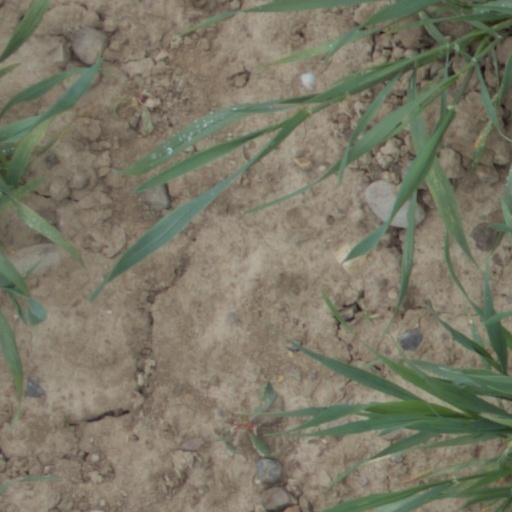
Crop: wheat